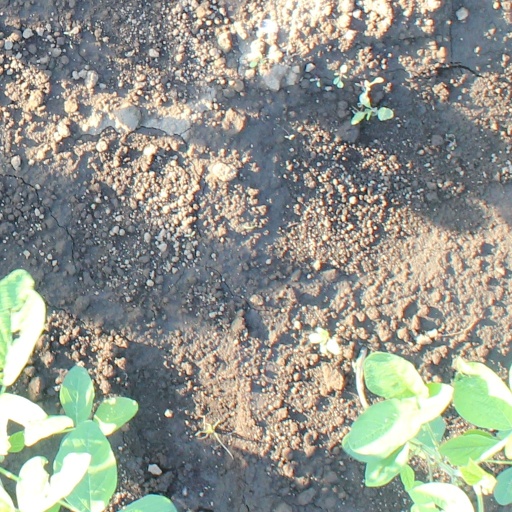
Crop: soybean